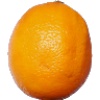
Label: Lemon Meyer 1